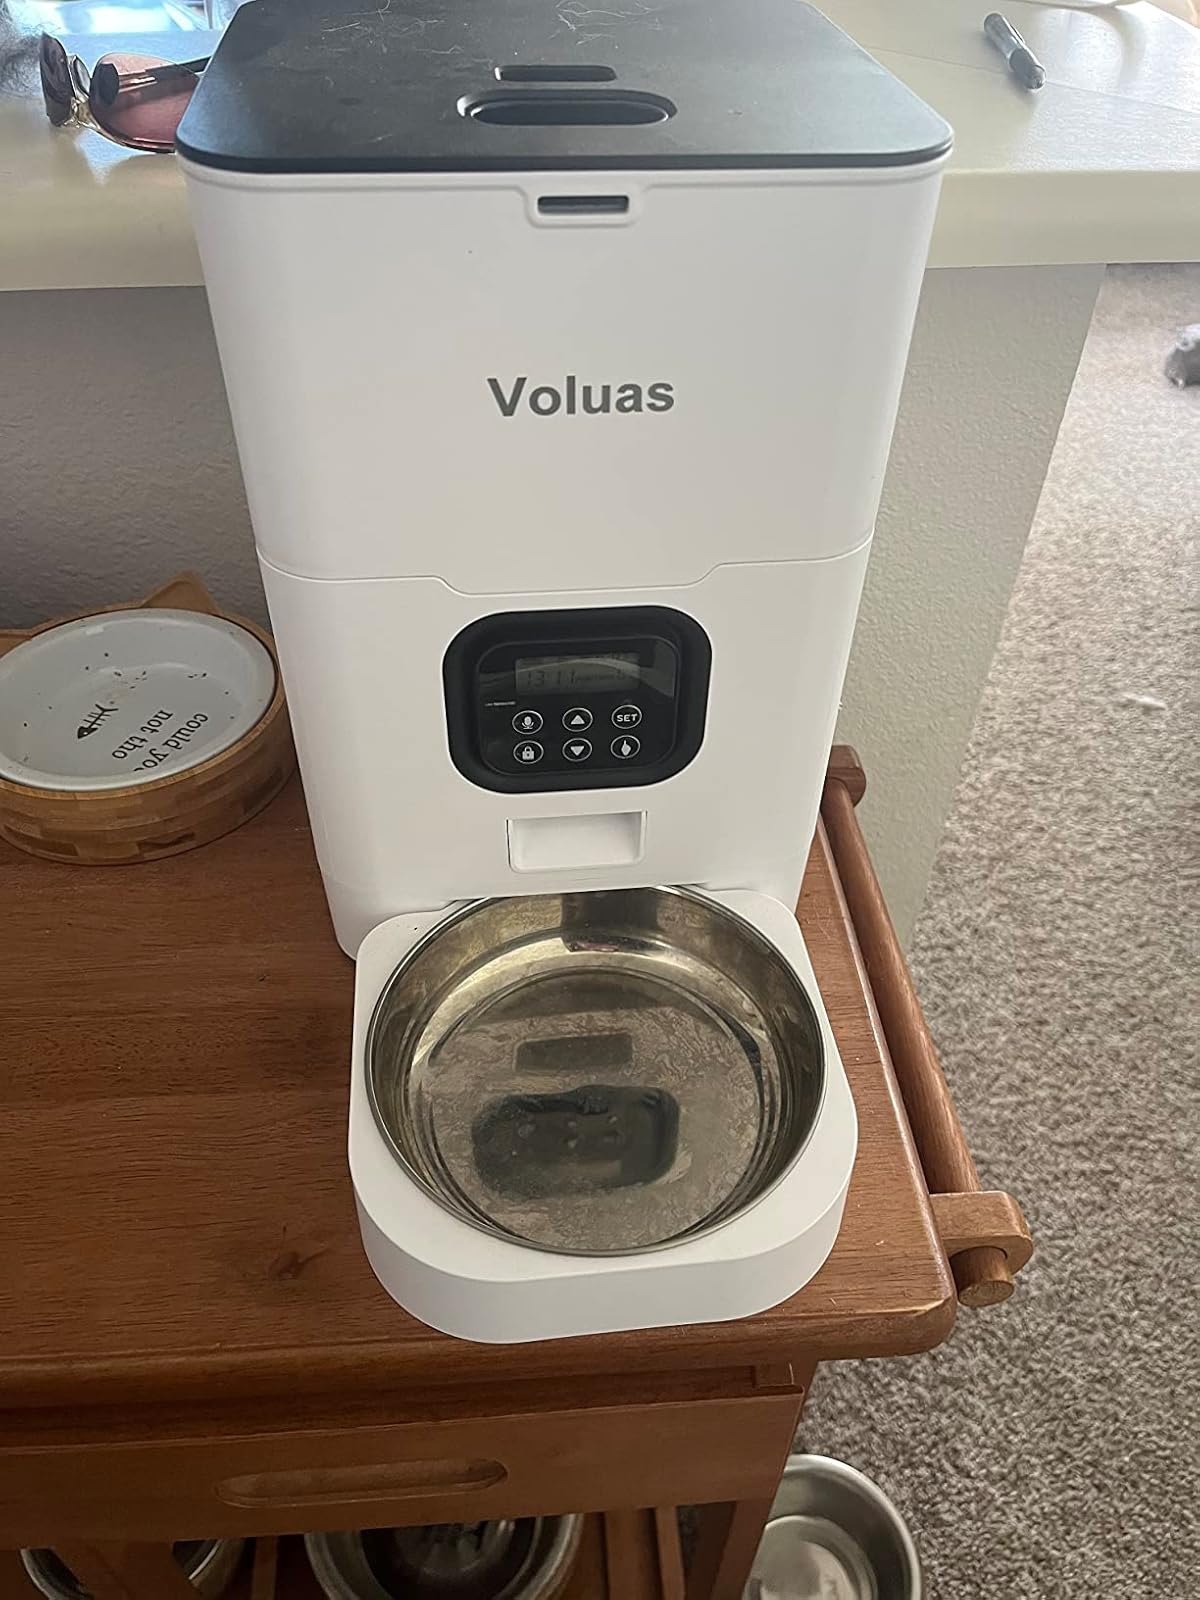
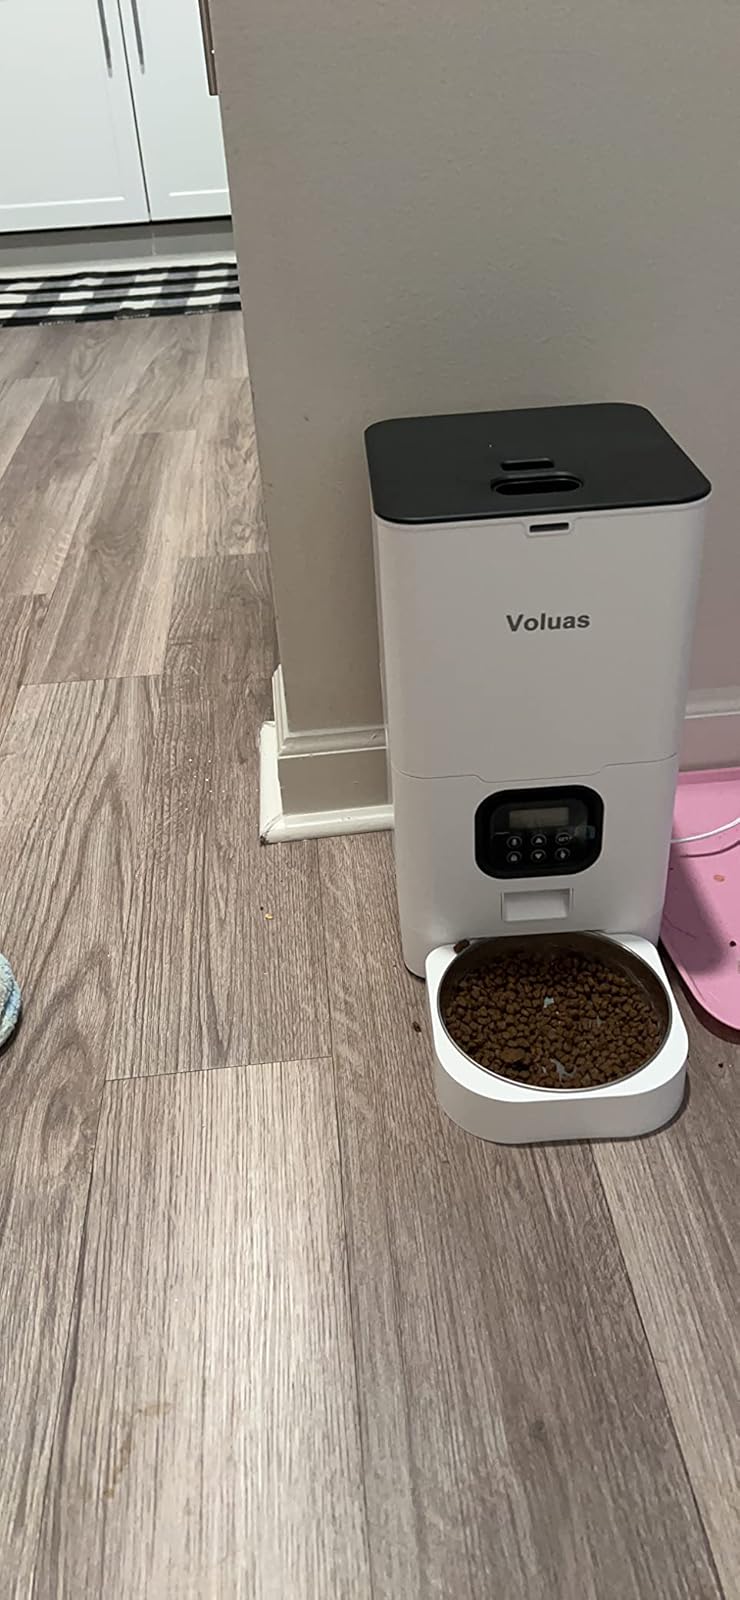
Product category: items_feeder
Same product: yes